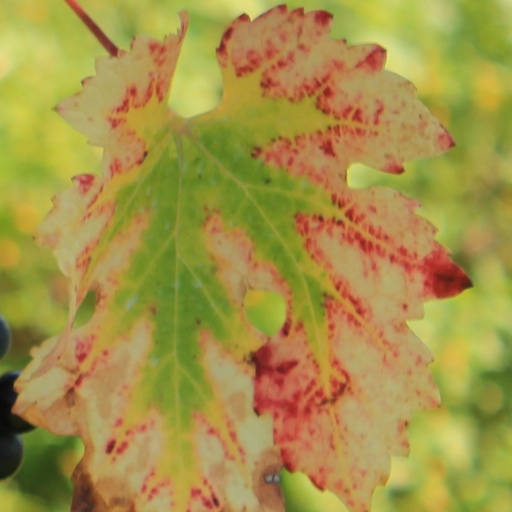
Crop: grape